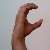
The image shows a hand gesture representing the letter 'C' in Indian Sign Language.